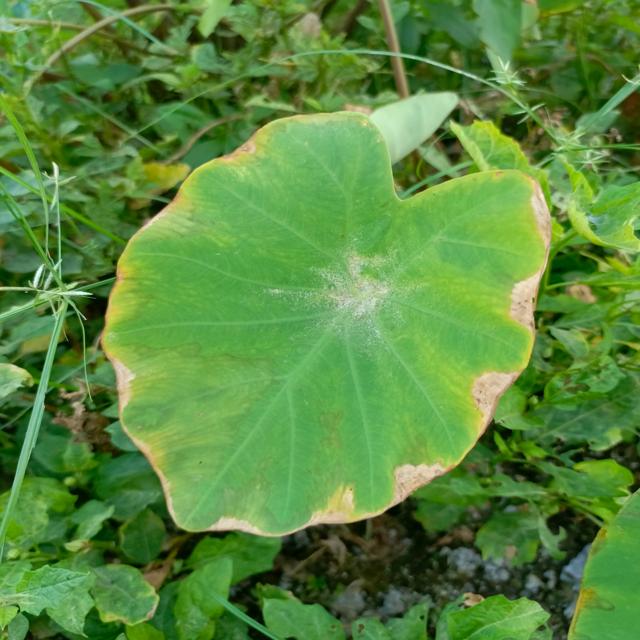
Label: Mid_Blight